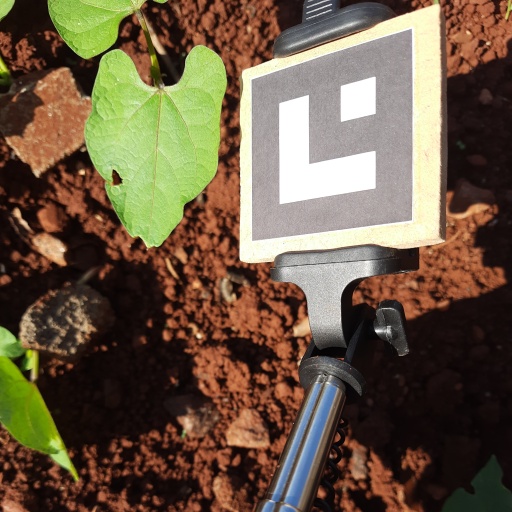
Observations: flat surface, eating holes in the center, under sunlight